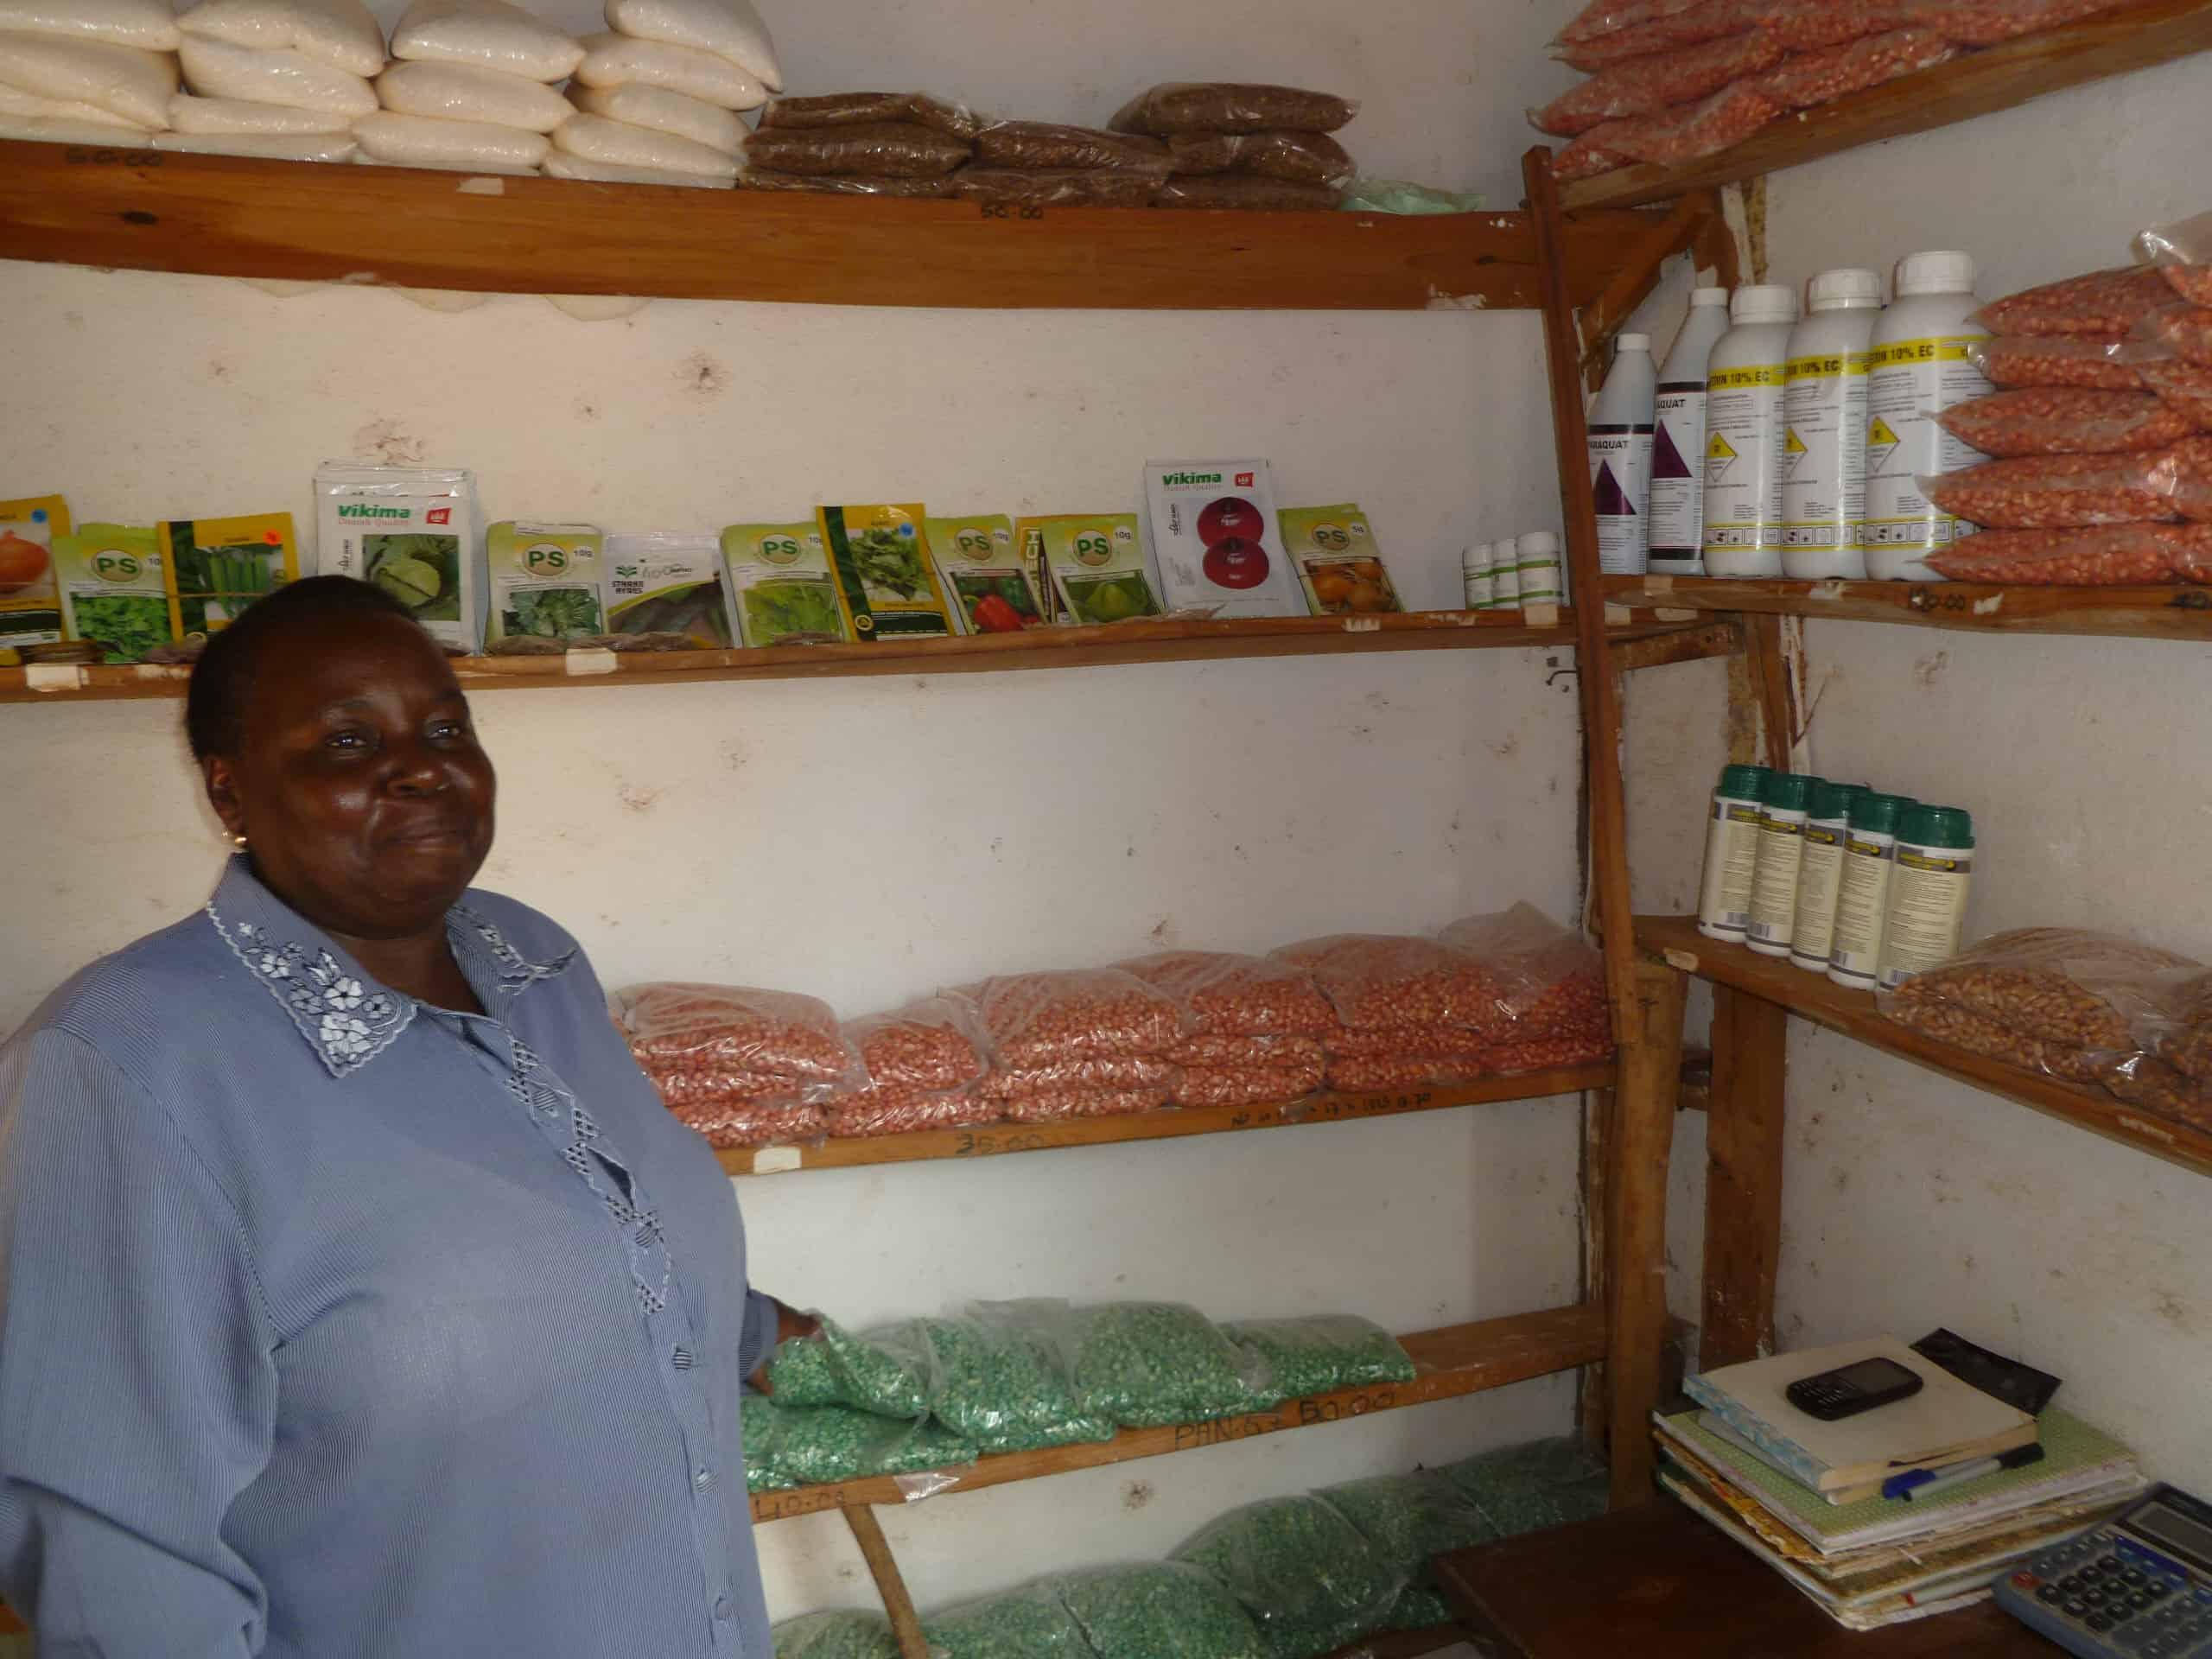
Mjasiriamali akiwa ndani ya duka lenye kabati zilizotengenezwa kwa mbao na kugawanywa katika vyumba vidogo, akiwa na mbegu za mazao tofauti kwa ajili ya upandaji shambani.